Wheeler Heights, New South Wales

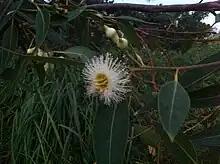
Sydney Gum blossom

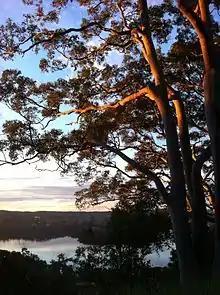
Native Gums, looking North over Jamison Park to Narrabeen lagoon.

Warringah is home to over 900 native plant species, subspecies, varieties, and forms that can be found from the coastal sand dunes and estuaries to sandstone ridgetops and plateaux.